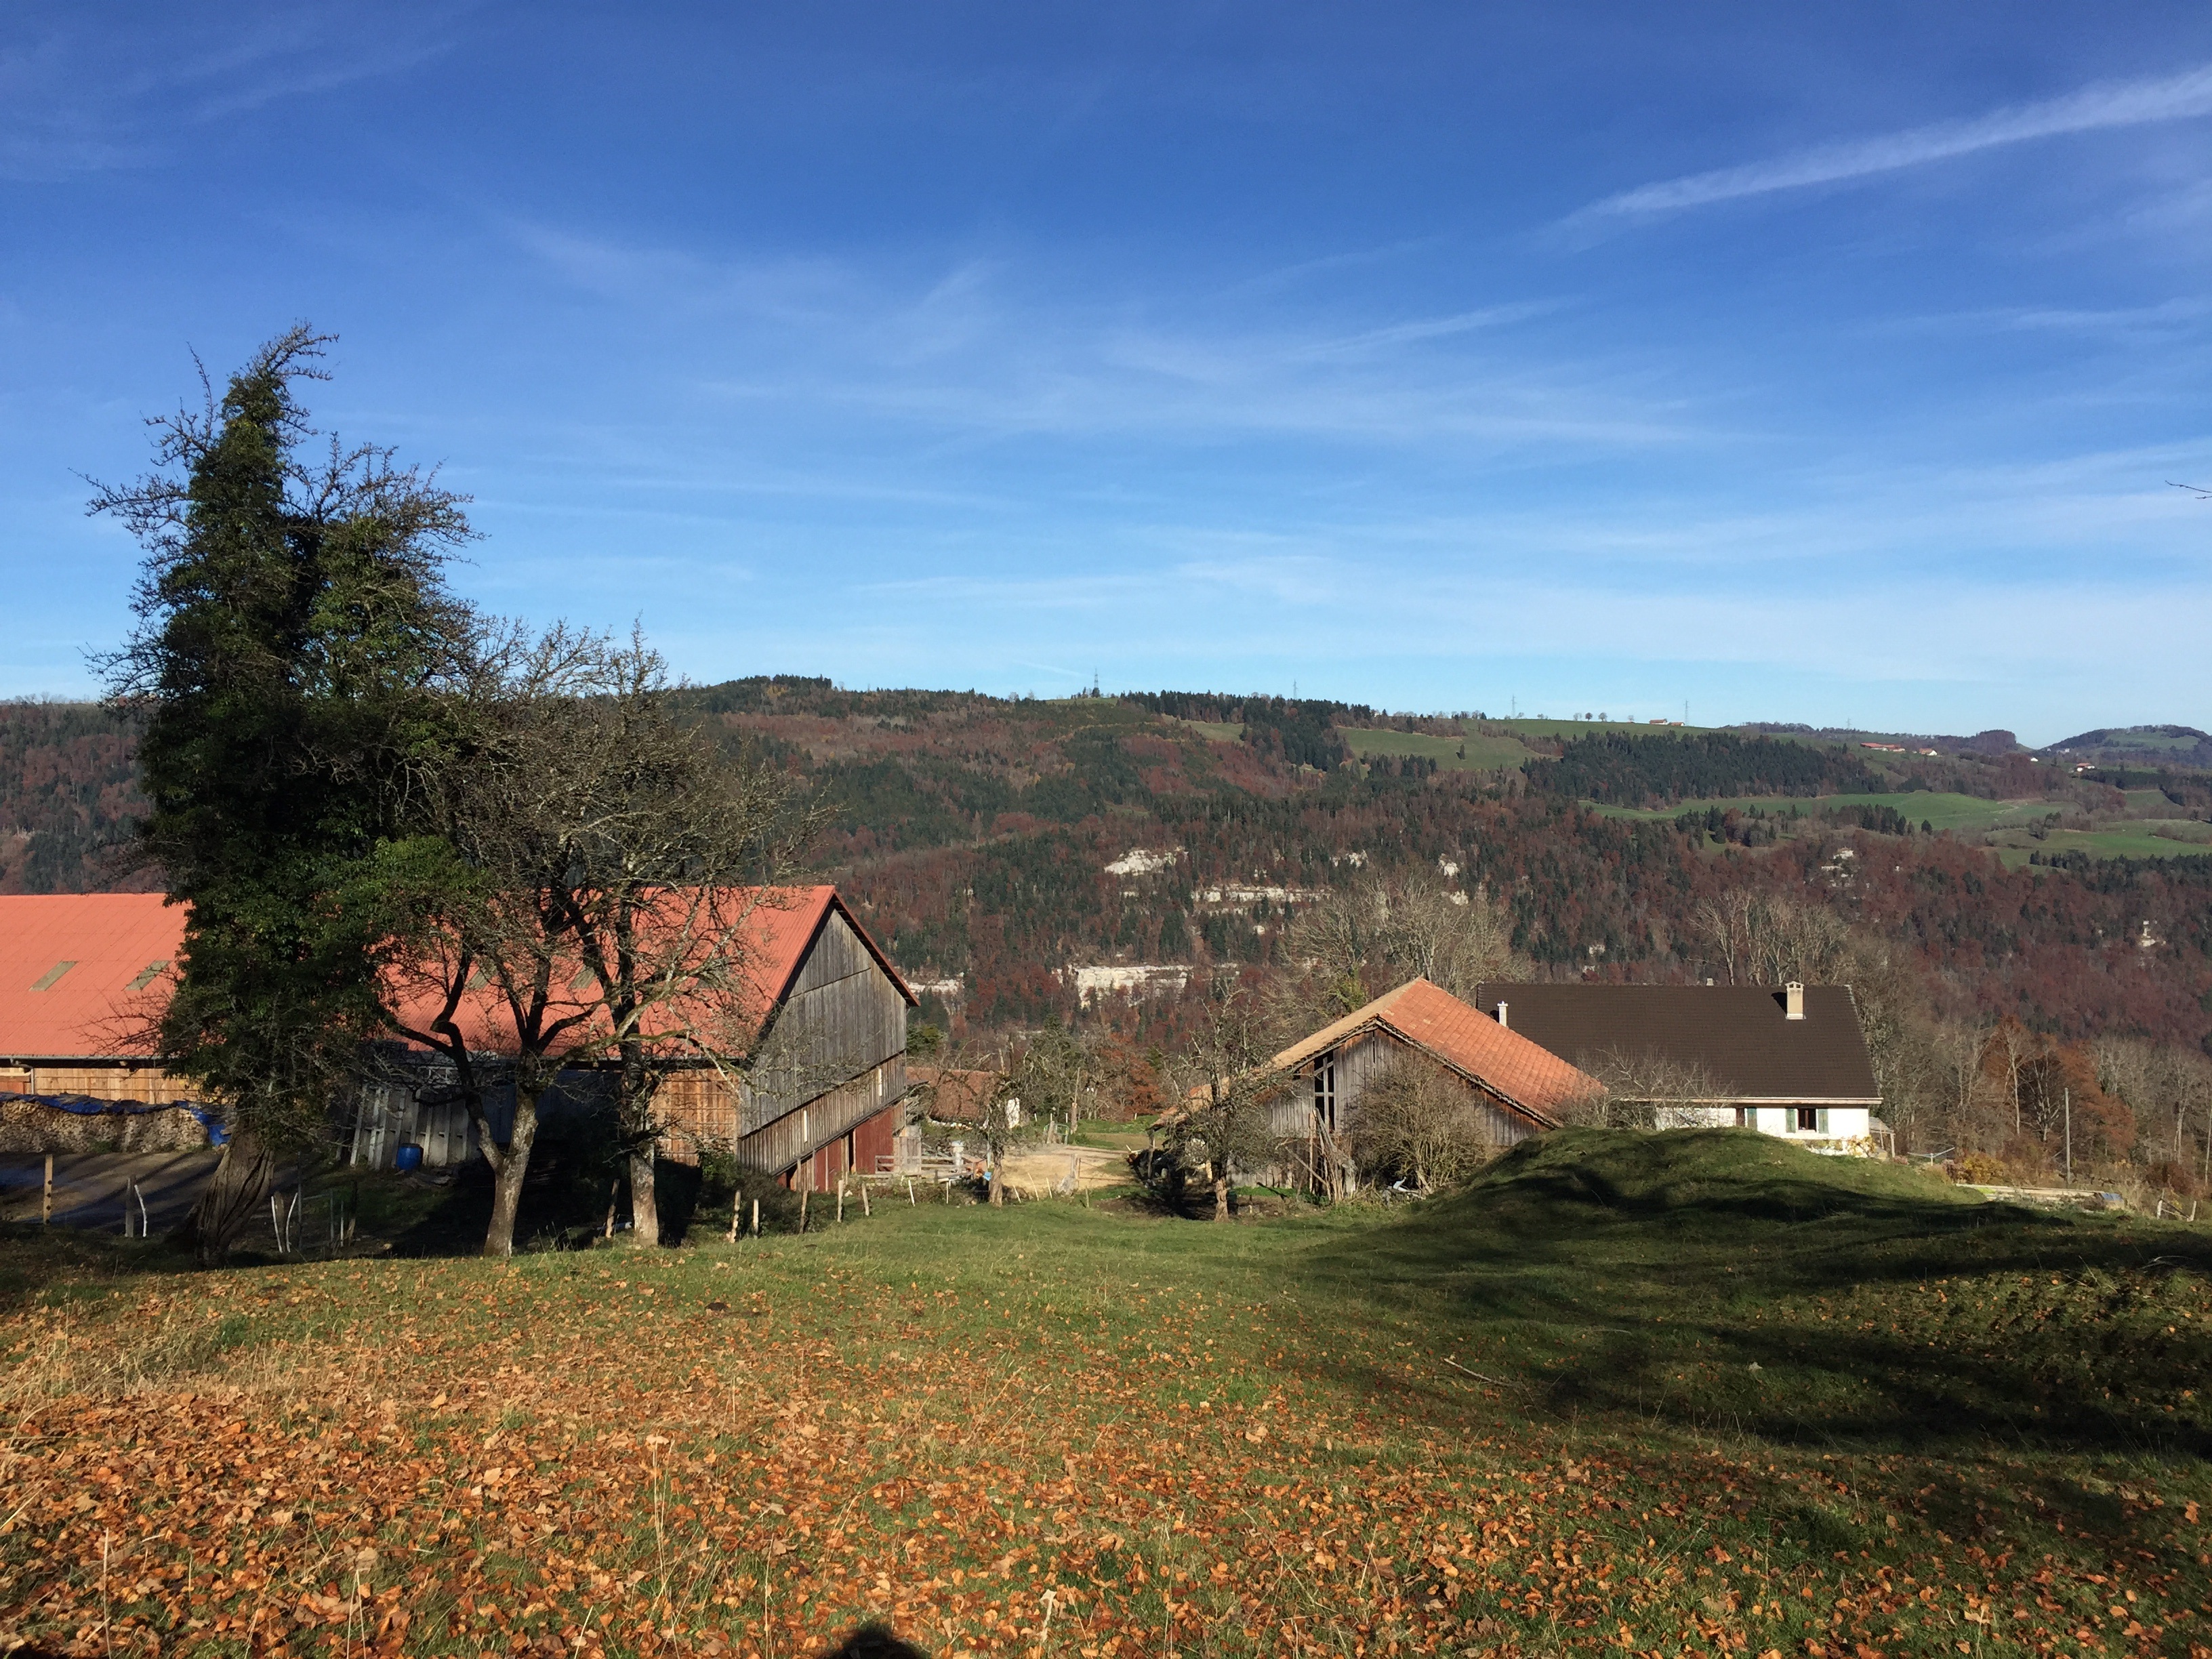
landscape, tree, mountain, field, farm, meadow, hill, barn, village, pasture, autumn, agriculture, plain, plateau, jura, homestead, rural area